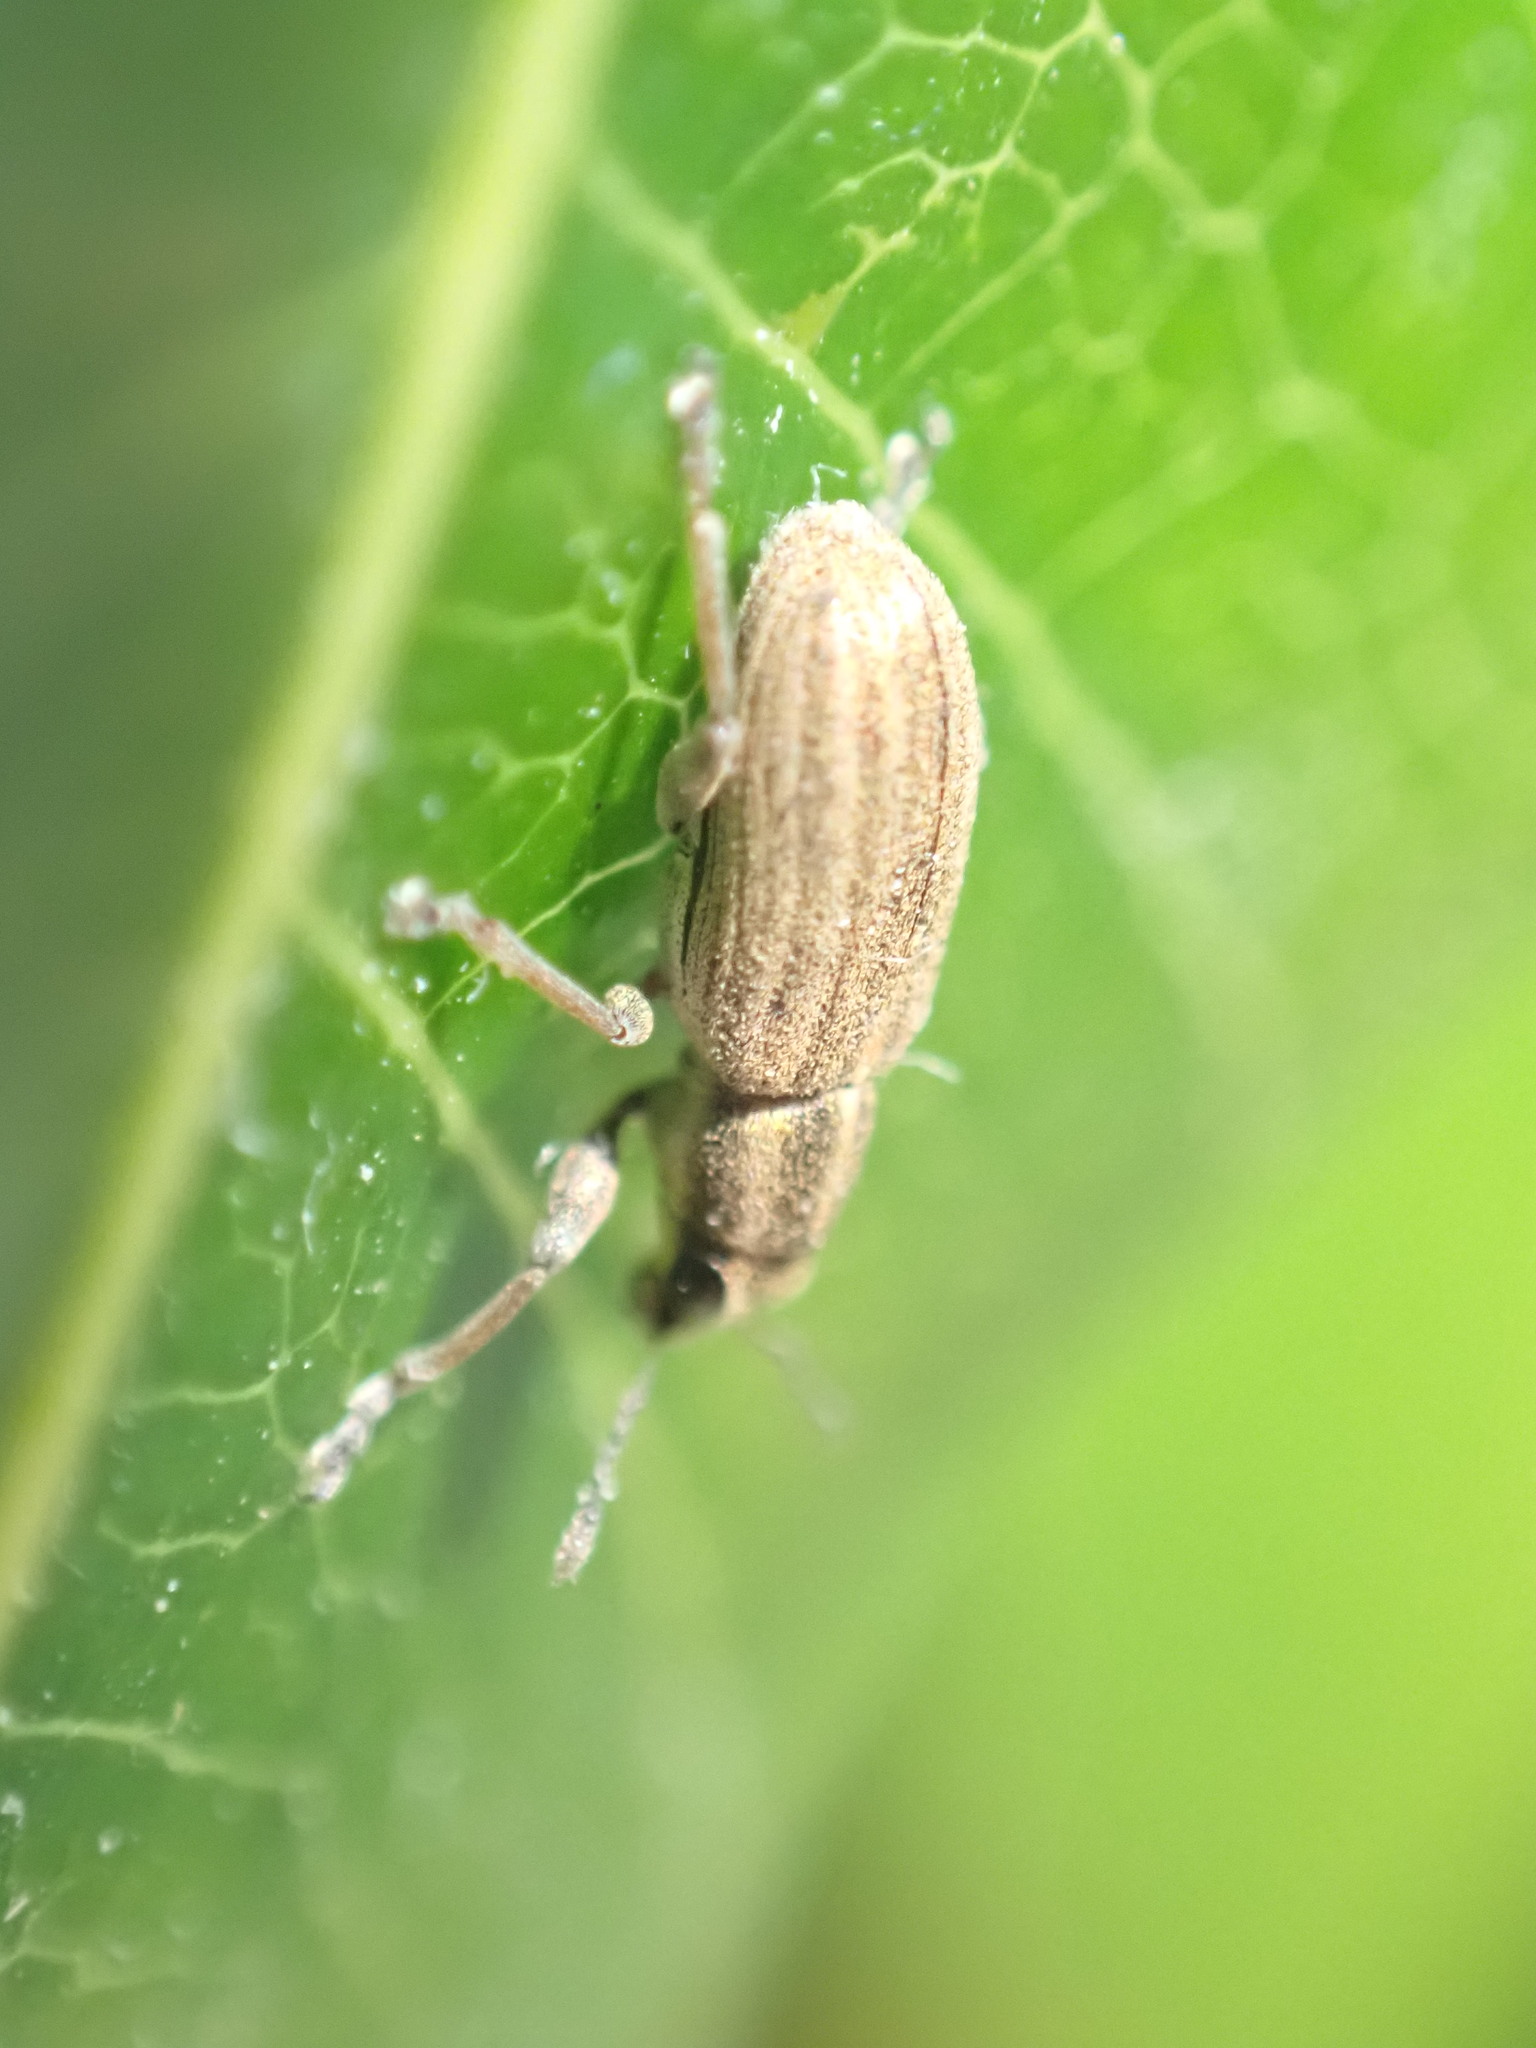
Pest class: pea_leaf_weevil